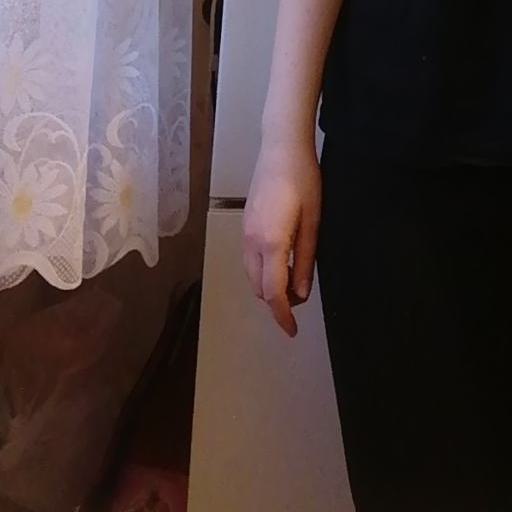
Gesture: no_gesture